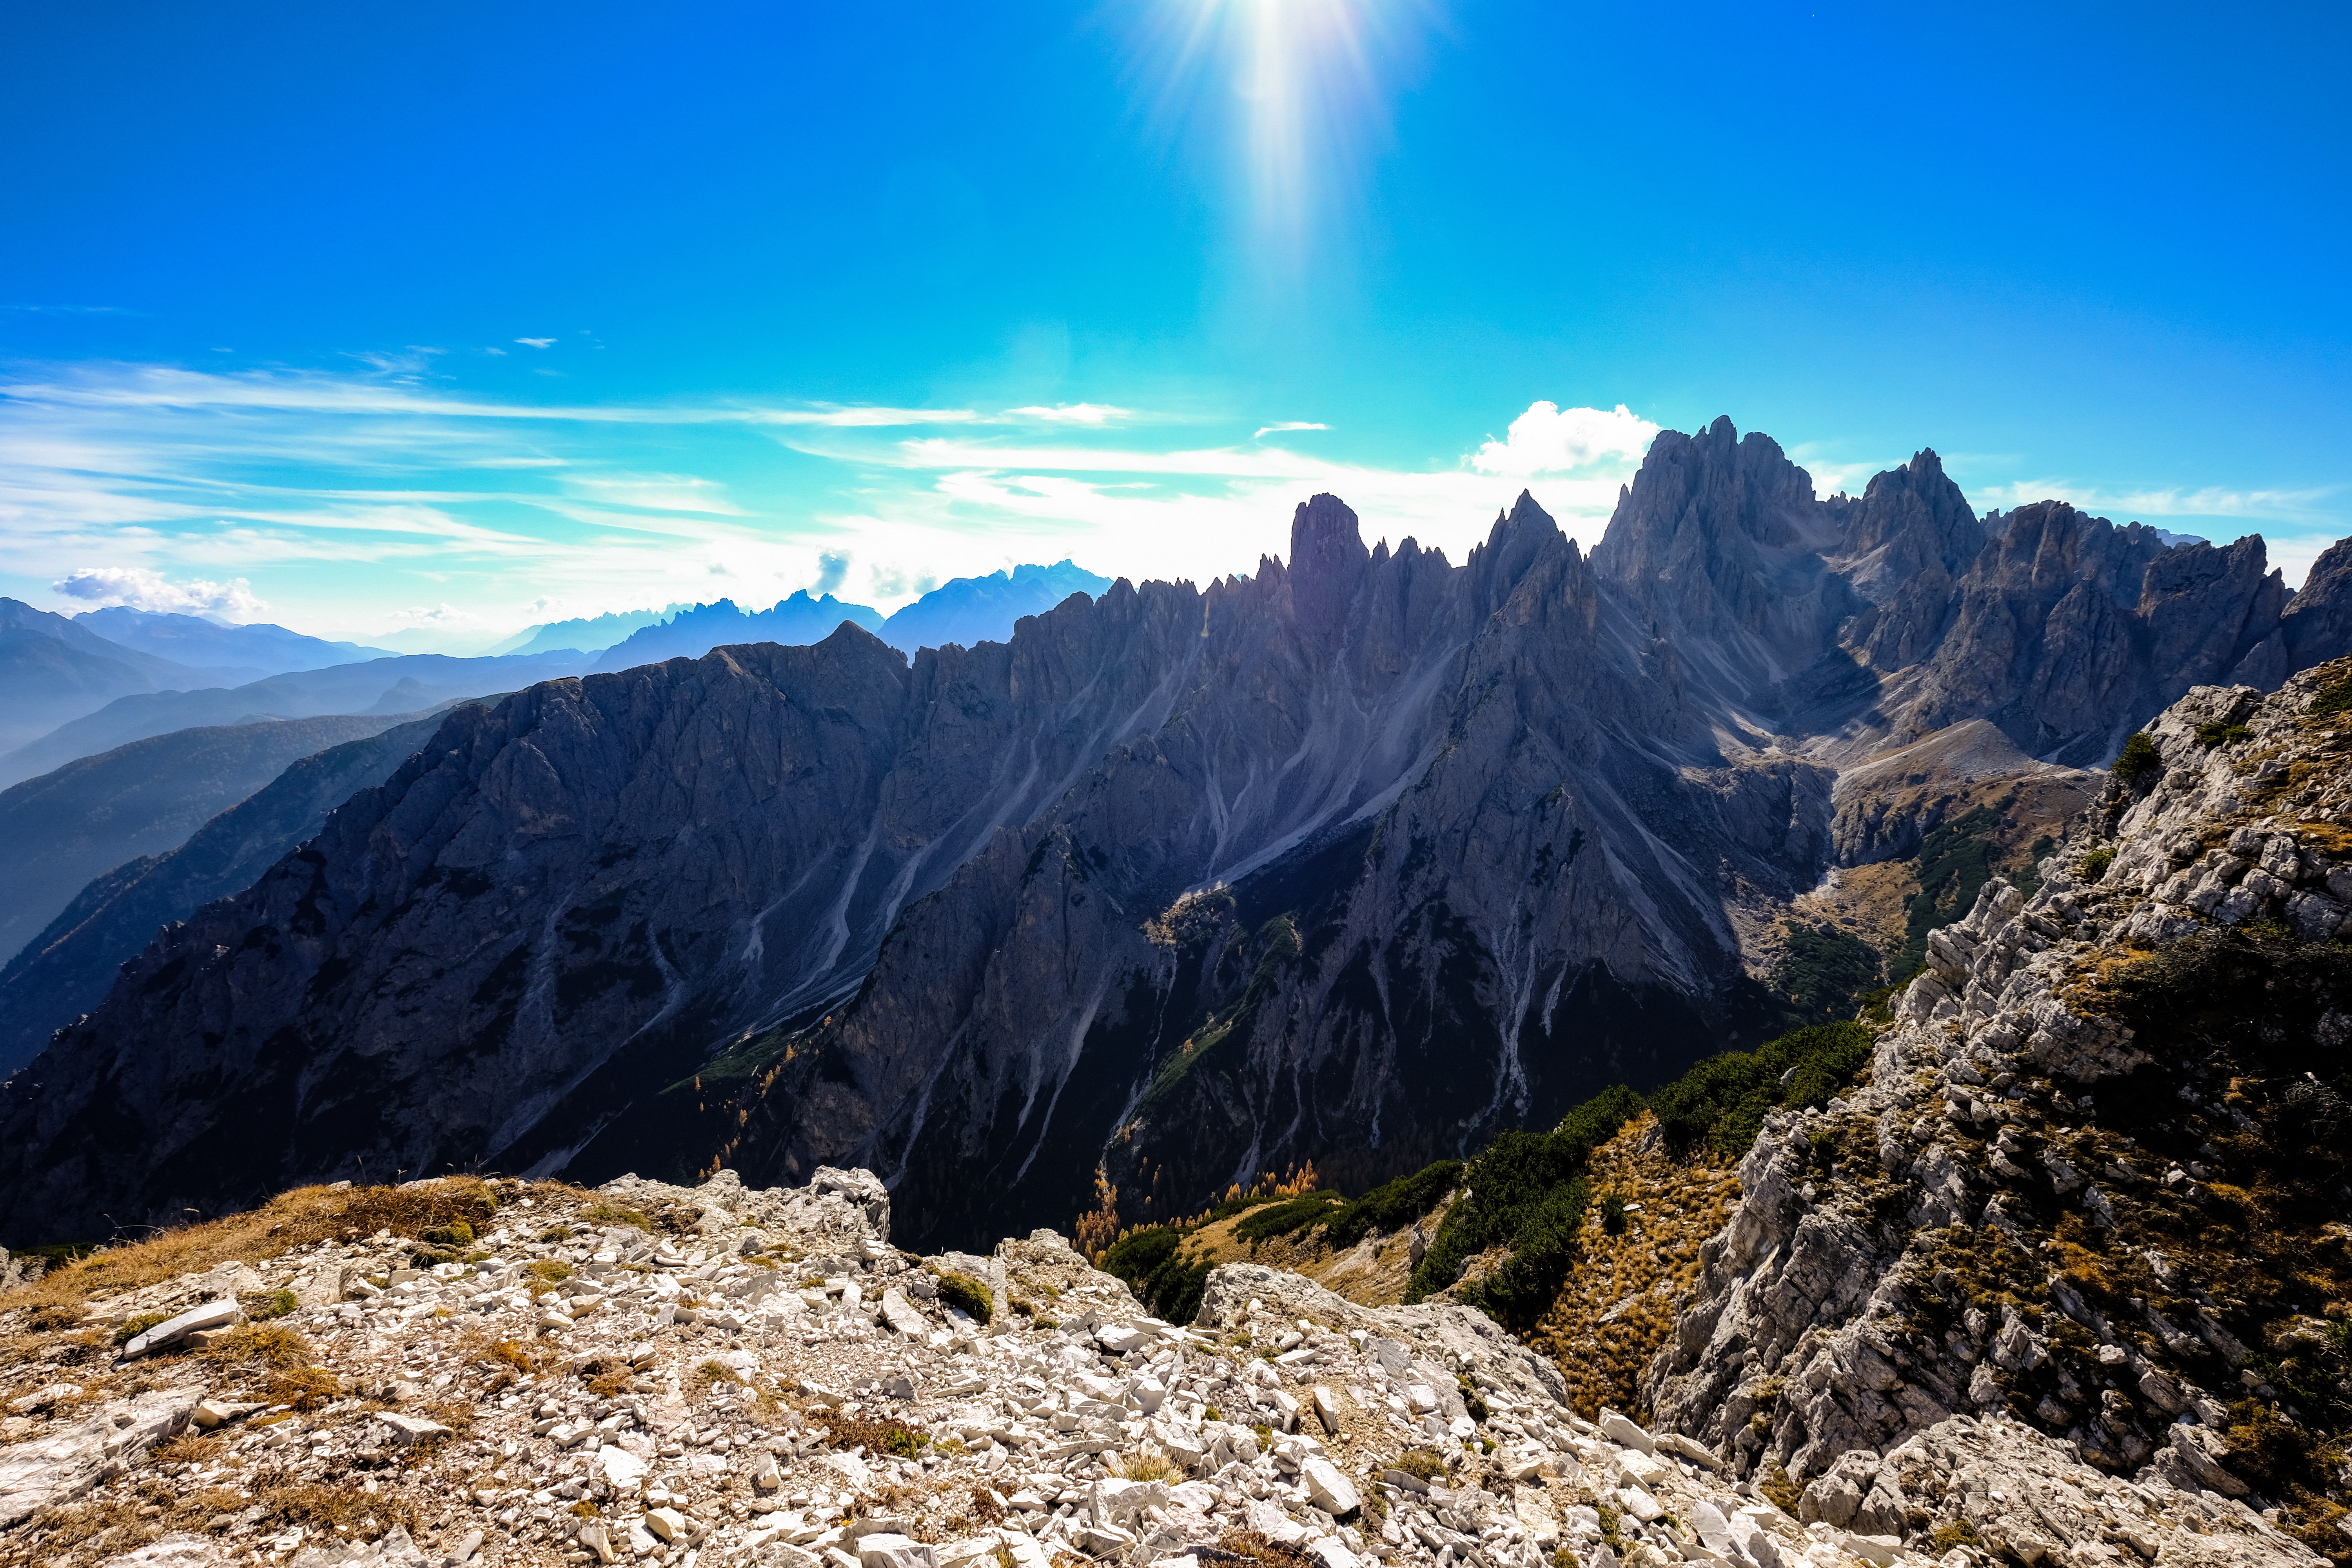
mountainous landforms, mountain, ridge, sky, mountain range, wilderness, ar te, mount scenery, rock, massif, highland, alps, summit, cloud, national park, fell, elevation, mountain pass, hill station, hill, valley, cirque, terrain, tree, moraine, escarpment, landscape, meteorological phenomenon, plateau, adventure, batholith